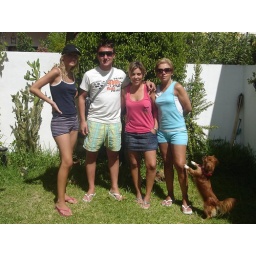
At Miryams beach house in Islantilla. Infront of tree mum gave as a present 15 years ago.